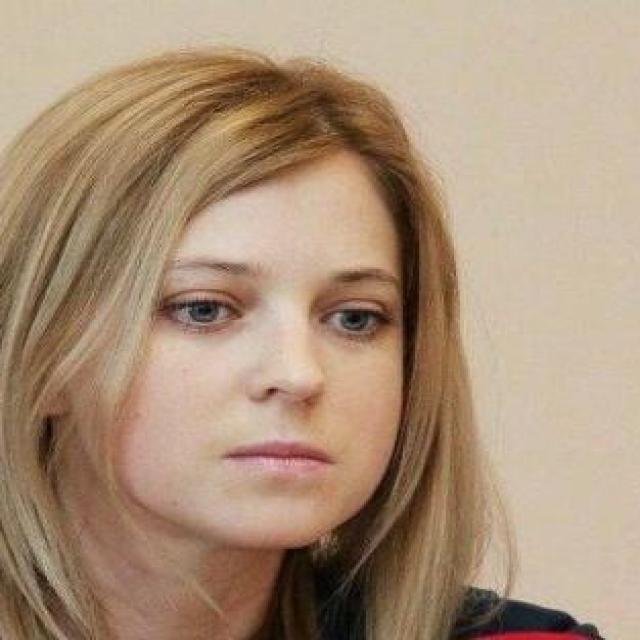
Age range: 21-44